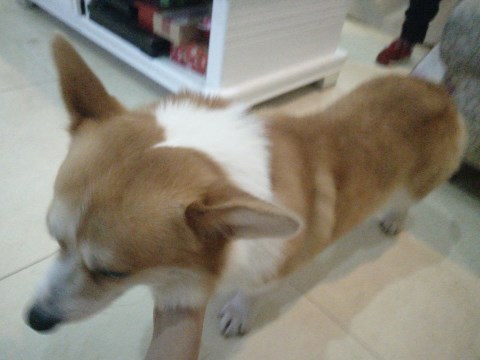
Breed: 2909-n000116-Cardigan